Ford Explorer

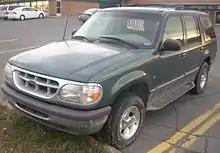
1995–1997 Ford Explorer XLT V8

The second generation Explorer carried over its 160 hp 4.0 L V6 from the previous generation (shared with the Ranger and Aerostar). For 1996, largely to match the V8 engine offerings of the Jeep Grand Cherokee and Land Rover Discovery, a V8 (marketed as 5.0 L) was introduced as an option for rear-wheel drive XLT five-doors. By 1997, the V8 was offered with nearly all trims (except XL) and was paired with all-wheel drive; output was increased to (from revised cylinder heads).